John of Valamo

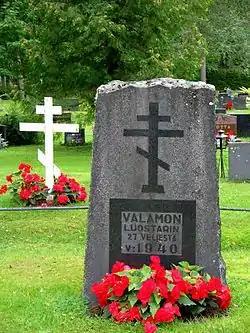
A monument for 27 monks who died in Kannonkoski, Central Finland, where the monastery was evacuated before settling to Heinävesi.

The difficult days of the Winter War arrived in Valamo, including the people of the St. John the Baptist Skete. They all had to be evacuated from Valamo. When the monastery was being bombed during the war, Fr. John had sat calmly in his cell and read the Gospel, not minding the windows being broken and the doors swinging open due to the blasts from exploding bombs. During the hasty evacuation, he took along mainly spiritual literature, and later he lamented not having been able to take with him the two icons on his wall, one of which he had received from his parents.